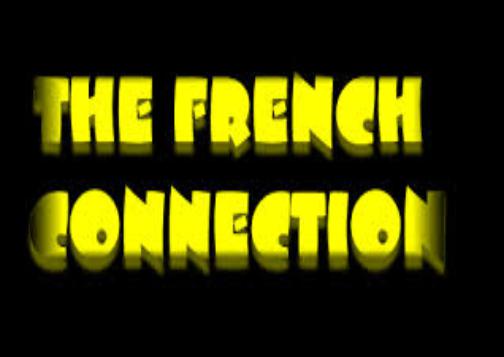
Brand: French Connection
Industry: Clothes